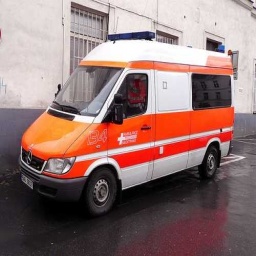
Label: ambulance